History of the Argentina national football team

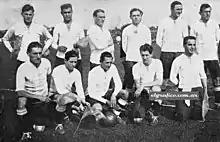
In 1921 Argentina won its first South American Championship

In 1916, Argentina contested the first tournament organized by CONMEBOL, the South American Championship (the current Copa América) hosted in Buenos Aires and Avellaneda and won by Uruguay. The host plus Brazil, Chile and Uruguay were the only teams contesting the inaugural competition. During that tournament Argentina played three matches, defeating Chile 6–0 and drawing Brazil and Uruguay, who became champions on goal difference. The line-up at the final was: Isola, Díaz, Reyes, Martínez, Olazar, Badaracco, Heissinger, Ohaco, H. Hayes, E. Hayes and Perinetti.